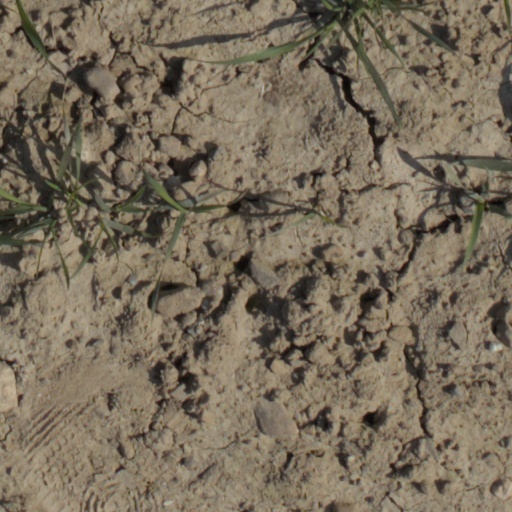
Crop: wheat